Aldrick Robinson

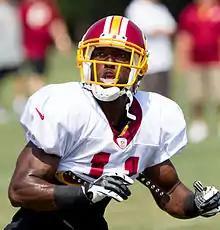
Aldrick Robinson in 2012 training camp

At the start of 2012 training camp, it was announced that Robinson was taking reps as a punt returner, providing competition for Brandon Banks. After having an impressive performance in the preseason, he made the final 53-man roster at the start of the 2012 season. Robinson made his NFL debut in the 2012 season opener win against the New Orleans Saints, subbing in for Pierre Garçon, who missed the entire second half of the game after suffering a foot injury. In the game, he recorded 52 yards on four receptions and scored his first career touchdown. In Week 2 against the St. Louis Rams, Robinson had his first career start in place of an injured Garçon. Though he recorded 40 yards on two receptions, he dropped a crucial 57-yard pass that hit him in the chest in the fourth quarter in their 31–28 loss to the Rams. During pre-game warm-ups for the Week 4 game against the Tampa Bay Buccaneers, Brandon Meriweather collided with him and both were inactive for the game, due to Meriweather re-injuring his knee and Robinson out with a concussion. In the Week 11 win against the Philadelphia Eagles, Robinson scored his second career touchdown after catching a 49-yard touchdown pass from Robert Griffin III. The following week, he caught a 68-yard touchdown pass in the Redskins' victory over the Dallas Cowboys on Thanksgiving. He finished the 2012 season with 11 receptions for 237 receiving yards and three receiving touchdowns.